Lori Klein (politician)

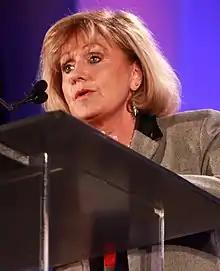
Klein in 2014

Lori Klein is an American politician from Arizona. A Republican, she formerly served in the Arizona Senate, representing the state's 6th district. She is currently the Arizona Republican National Committeewoman.